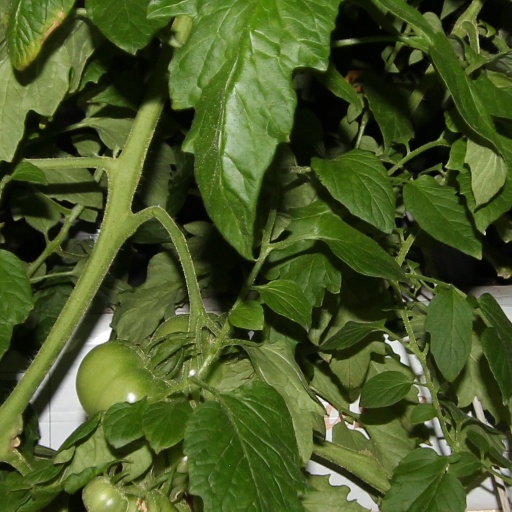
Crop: tomato